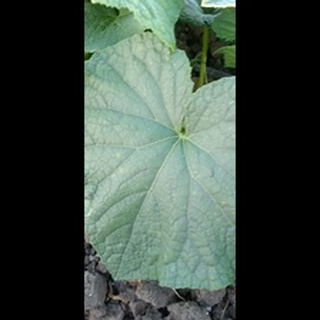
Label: healthy_cucumber